Numismatic Museum of Athens

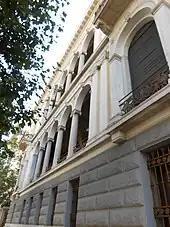
Façade close-up

The first attempts at coin collecting by the state began shortly after the independence of Greece in Aegina. The collection was enriched after excavations, purchases and donations. The museum was founded in 1838, around the same era with the National Archaeological Museum, but it was not until many years after and several decrees that it became an independent organization. Initially, the collection was a part of the National Library of Greece and was housed at the main building of the University of Athens and later at the building of the Academy of Athens where the collection was first exhibited. In 1946, the collection was moved to the National Archaeological Museum. The organization of the museum became twice independent, in 1893 and 1965.